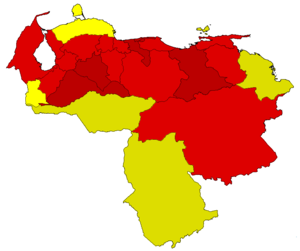
L’élection présidentielle vénézuélienne de 1998 a eu lieu le 6 décembre 1998.